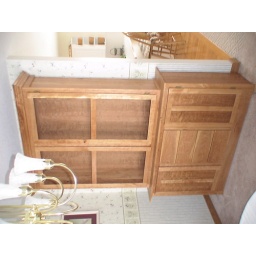
cherry china cabinet (w/o glass in doors and shelves)